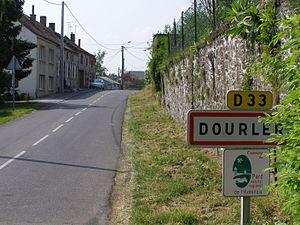
Entrée du village.
Dourlers est une commune française, située dans le département du Nord en région Hauts-de-France.